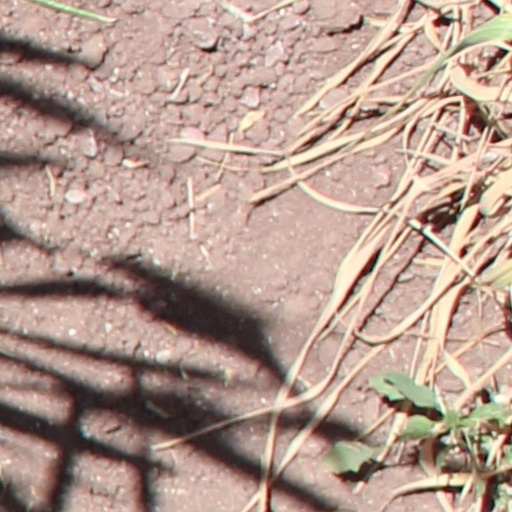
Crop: wheat